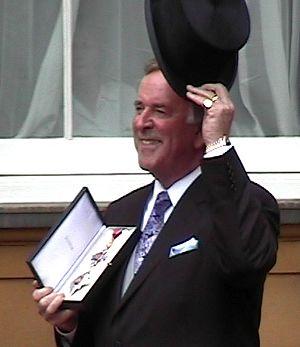
Michael Terence Wogan, mieux connu sous le nom de Terry Wogan, né le 3 août 1938 à Limerick et mort le 31 janvier 2016 à Taplow, est un animateur de radio et de télévision britannique. Il travaille principalement pour la BBC, présentant notamment l'émission Wake Up to Wogan de 1993 à 2009 sur la chaine BBC Radio 2.